Coronation of Charles X of France

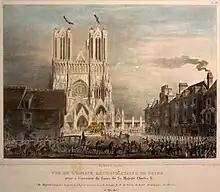
View of the Cathedral of Notre-Dame de Reims during the coronation

Following the storming of the Bastille, Charles, Count of Artois left France with his family, and subsequently spent many years in exile. During the later years of the Napoleonic Wars he settled in Britain, returning to France when the Bourbons were restored in 1814. Charles’ elder brother became Louis XVIII, and as the King was childless, Charles was his heir presumptive. Charles emerged as the leader of the Ultra-royalists, a conservative political grouping which rejected the changes of the French Revolution. Louis XVIII never had a coronation; plans to hold one kept falling through due to various circumstances, and ultimately were postponed indefinitely due to the King's poor physical health. He therefore reigned for ten years without any formal religious ceremony. The country was occupied by Allied forces until an agreement was reached at the Congress of Aix-la-Chapelle.